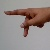
The image shows a hand gesture representing the letter 'P' in Indian Sign Language.